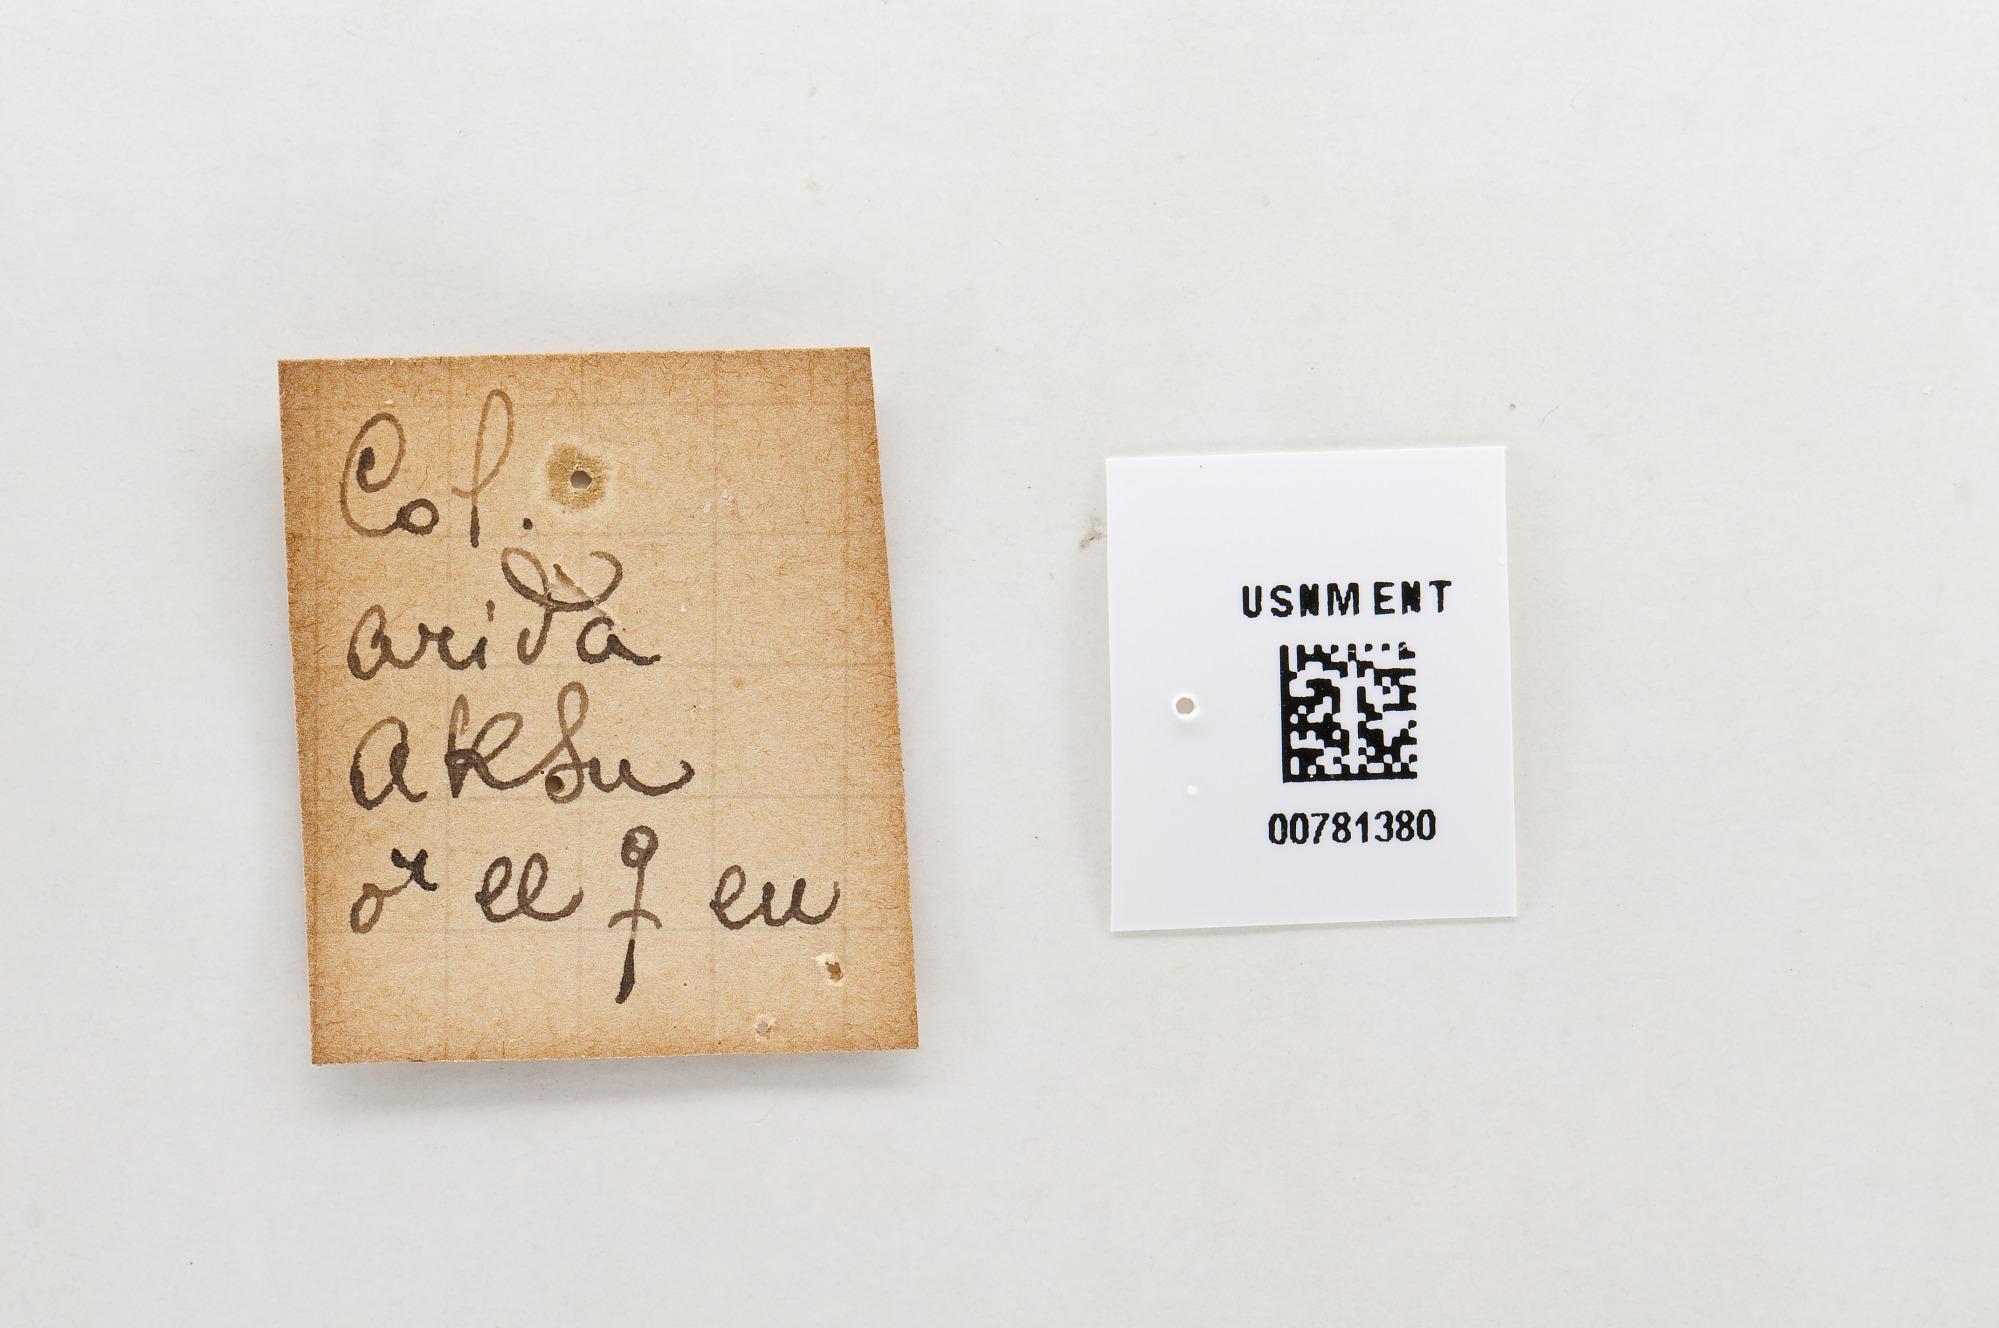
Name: Colias stoliczkana
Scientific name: Colias stoliczkana
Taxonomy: Animalia, Arthropoda, Hexapoda, Insecta, Lepidoptera, Pieridae, Coliadinae